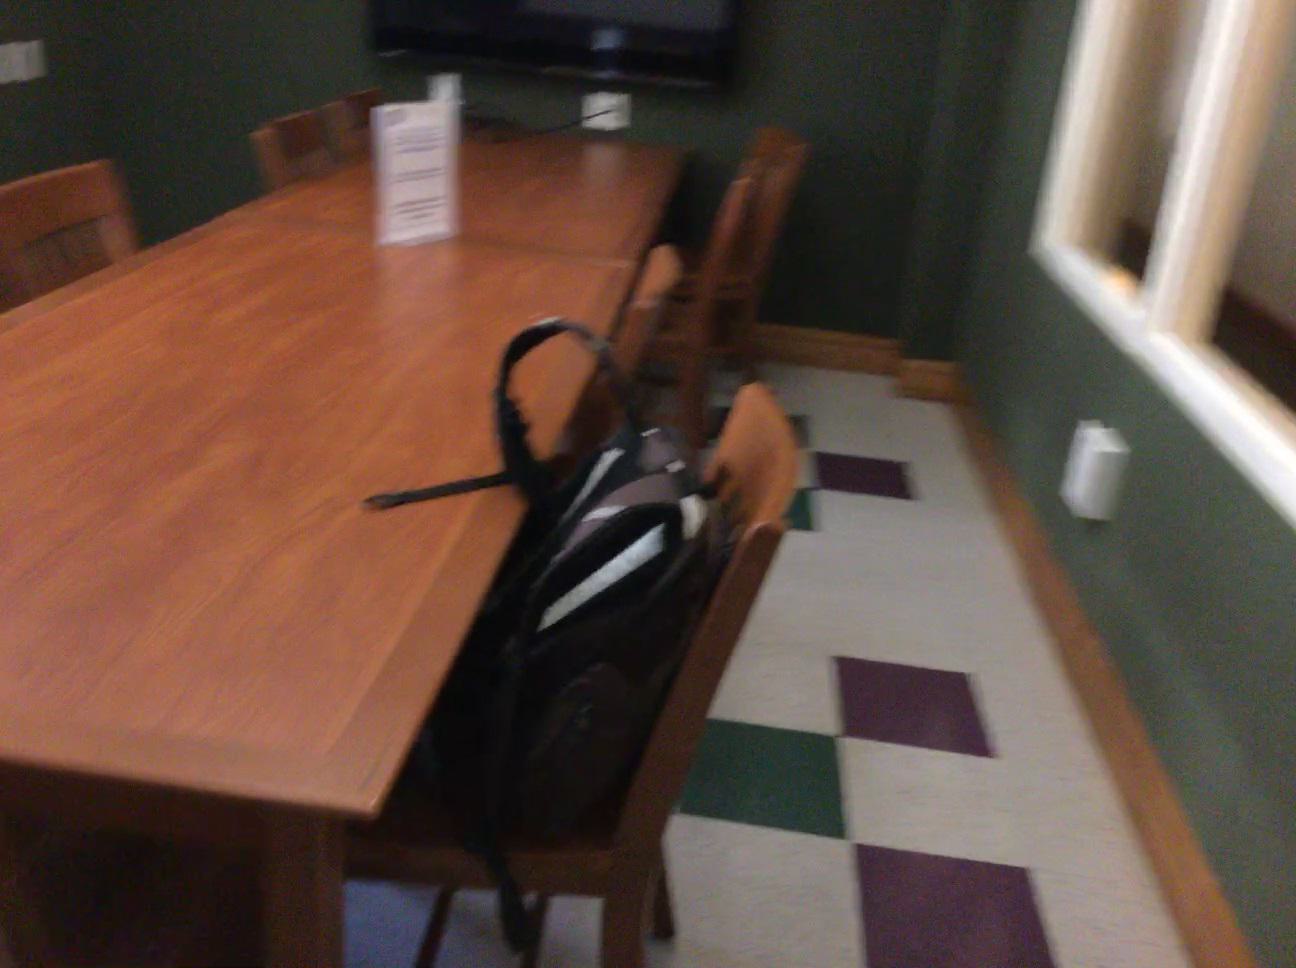
Question: In the image, there is the window. Pinpoint several points within the vacant space situated left of the window from the camera's perspective. Your final answer should be formatted as a list of tuples, i.e. [(x1, y1), ...], where each tuple contains the x and y coordinates of a point satisfying the conditions above. The coordinates should be between 0 and 1, indicating the normalized pixel locations of the points.
Answer: [(0.654, 0.260), (0.762, 0.260), (0.681, 0.256), (0.694, 0.223), (0.678, 0.248), (0.712, 0.499), (0.701, 0.317), (0.753, 0.245), (0.706, 0.330), (0.687, 0.274), (0.675, 0.240), (0.718, 0.279), (0.722, 0.233), (0.706, 0.252), (0.680, 0.368), (0.694, 0.424), (0.647, 0.228), (0.758, 0.253), (0.648, 0.236), (0.773, 0.279), (0.715, 0.358), (0.765, 0.228), (0.670, 0.323), (0.757, 0.479), (0.677, 0.352), (0.740, 0.224), (0.656, 0.269), (0.734, 0.411), (0.748, 0.349), (0.667, 0.311), (0.658, 0.279), (0.744, 0.231), (0.671, 0.226), (0.728, 0.564), (0.684, 0.264), (0.721, 0.288), (0.699, 0.237), (0.730, 0.249), (0.748, 0.283), (0.715, 0.221), (0.765, 0.316), (0.742, 0.336), (0.766, 0.508), (0.735, 0.256), (0.748, 0.455), (0.684, 0.385), (0.664, 0.300), (0.690, 0.283), (0.759, 0.304), (0.721, 0.374)]